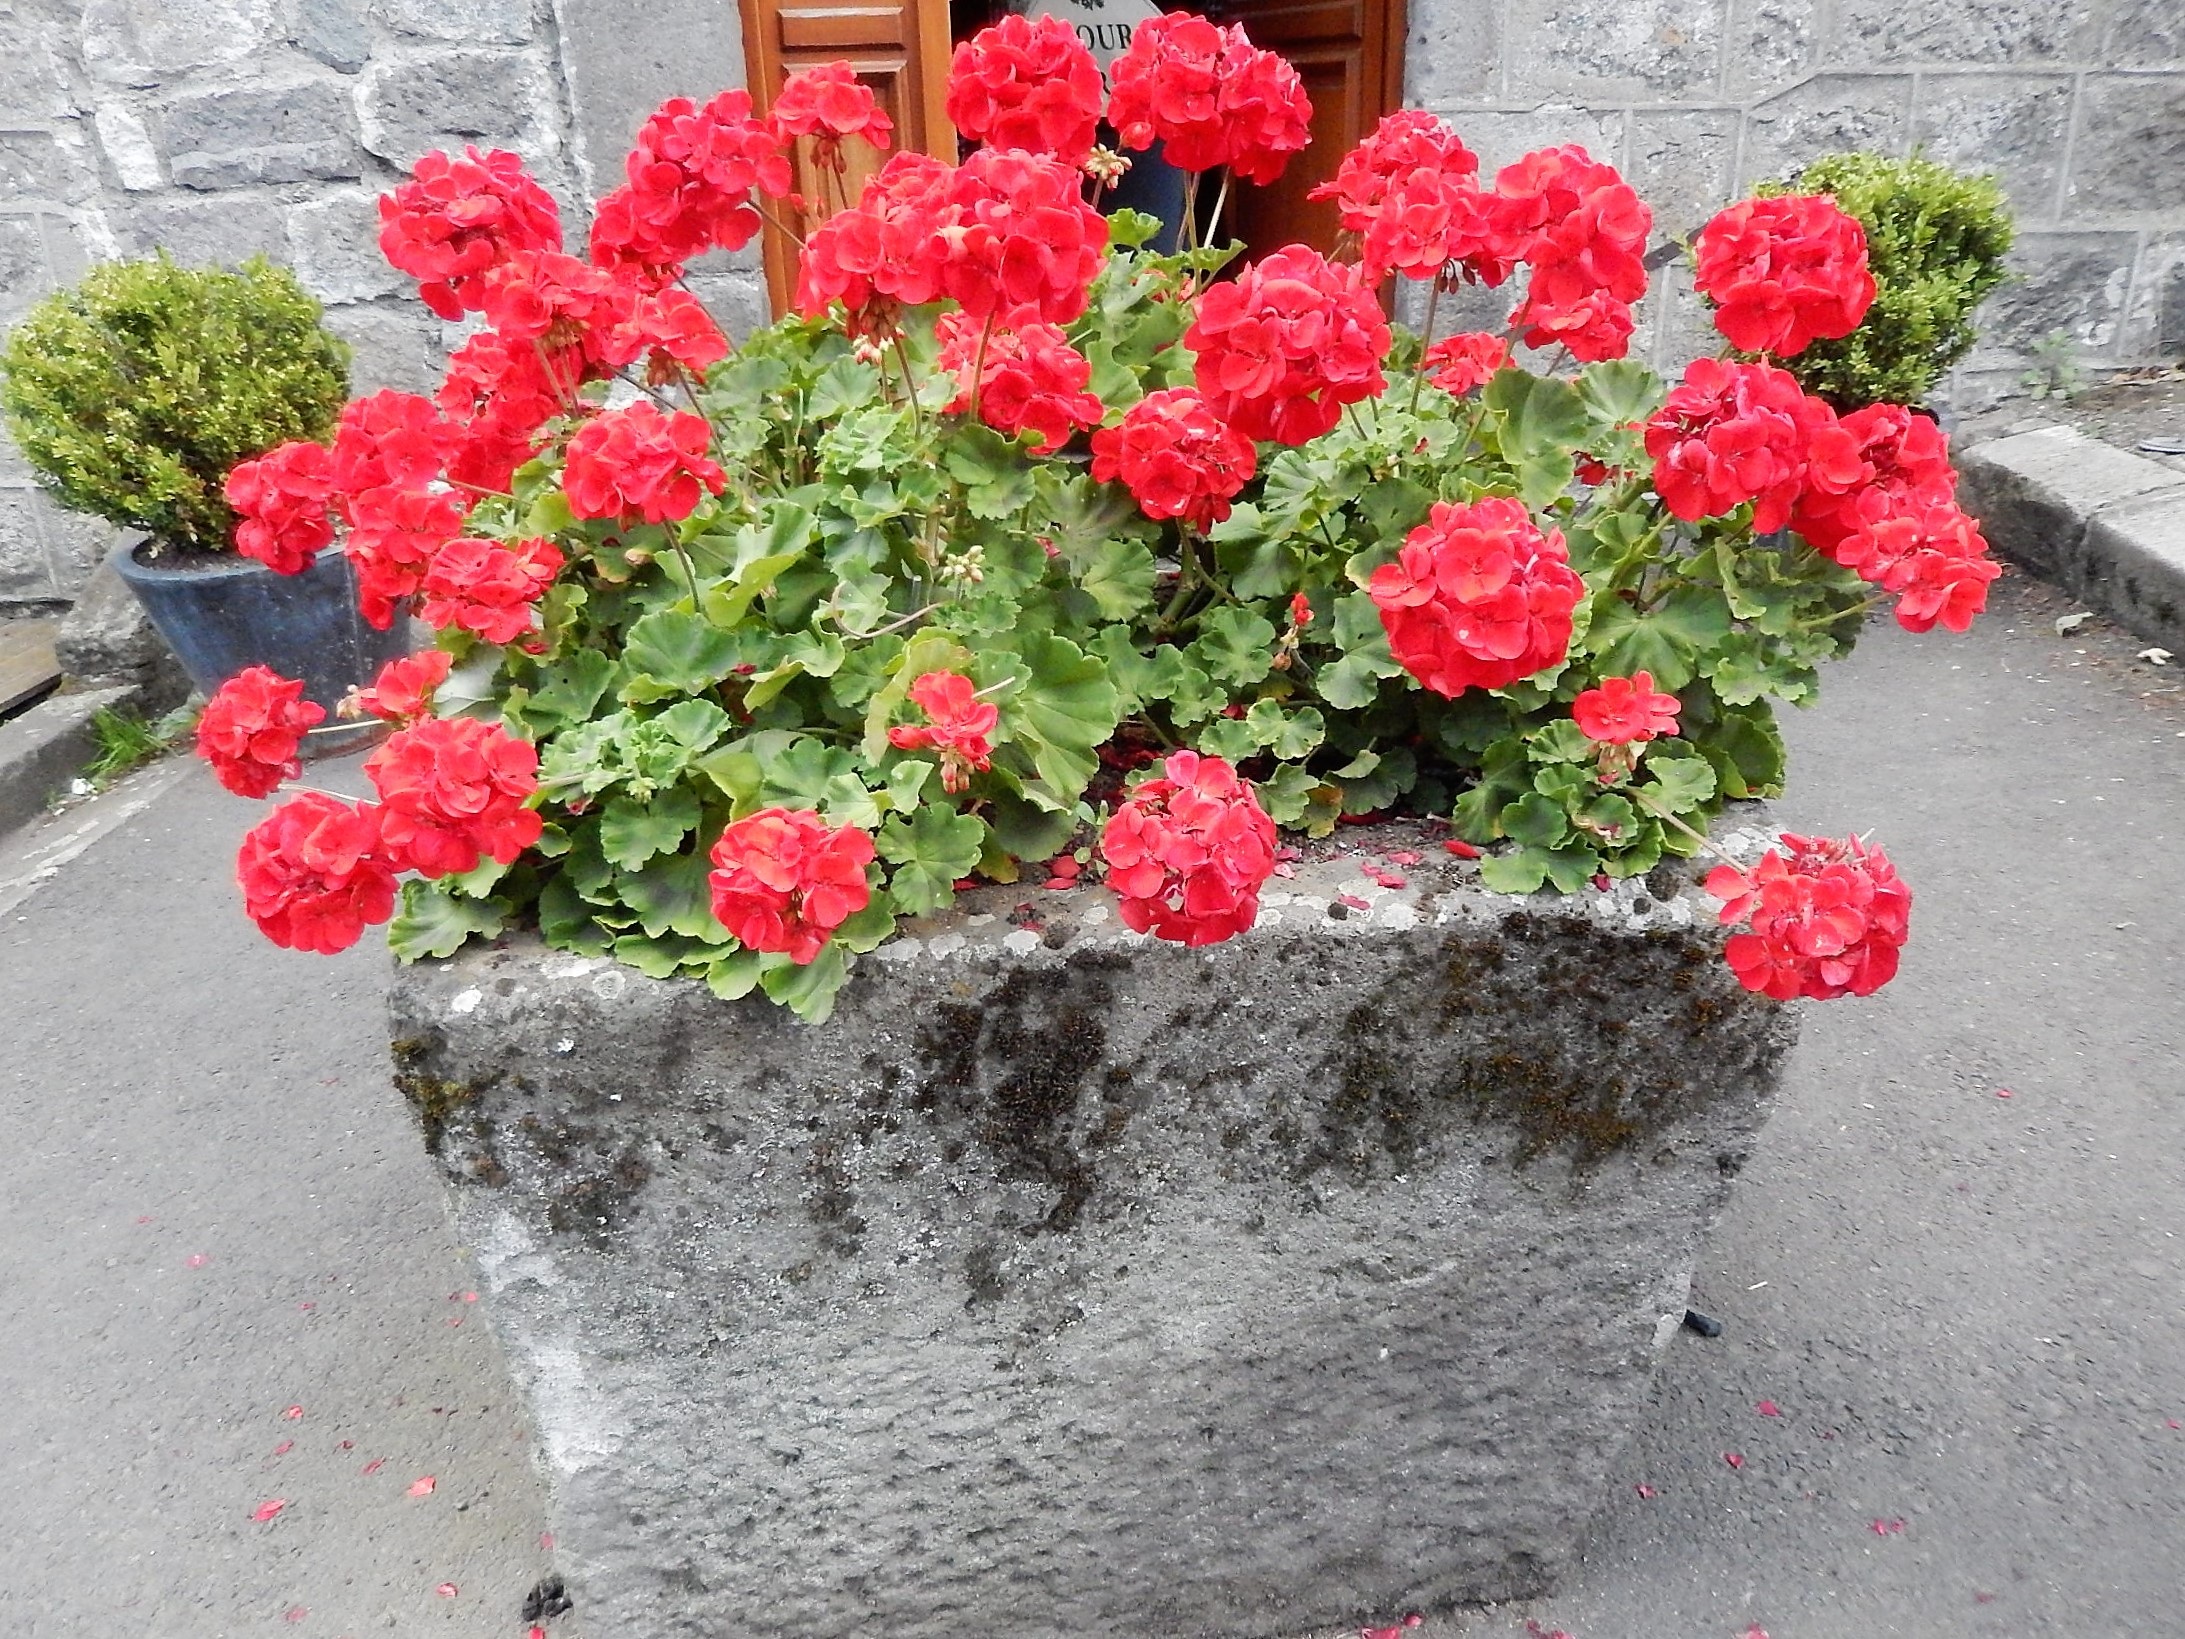
plant, flower, flowers, geranium, shrub, flowerpot, old village, flowering plant, garden roses, busy lizzie, annual plant, land plant